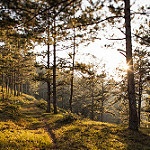
Label: forest